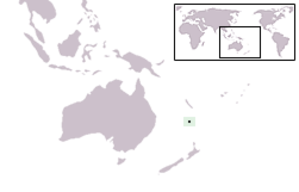
Situation géographique